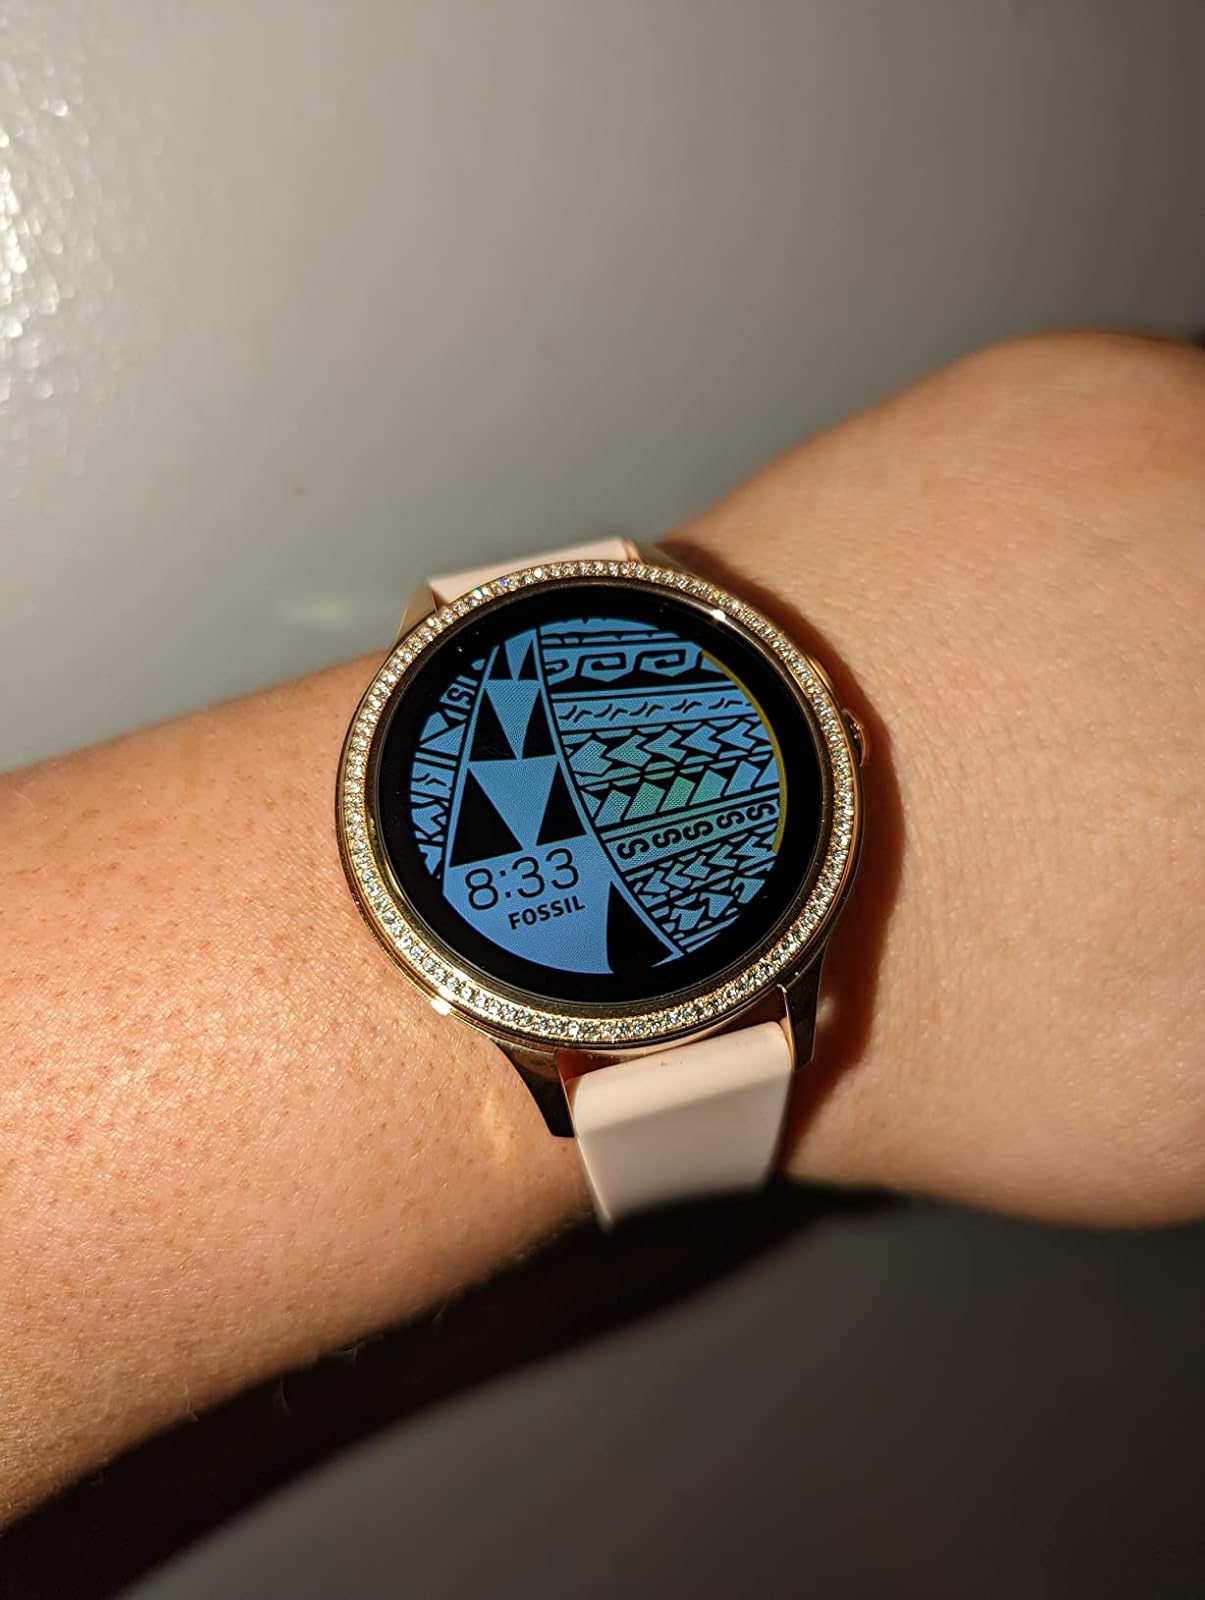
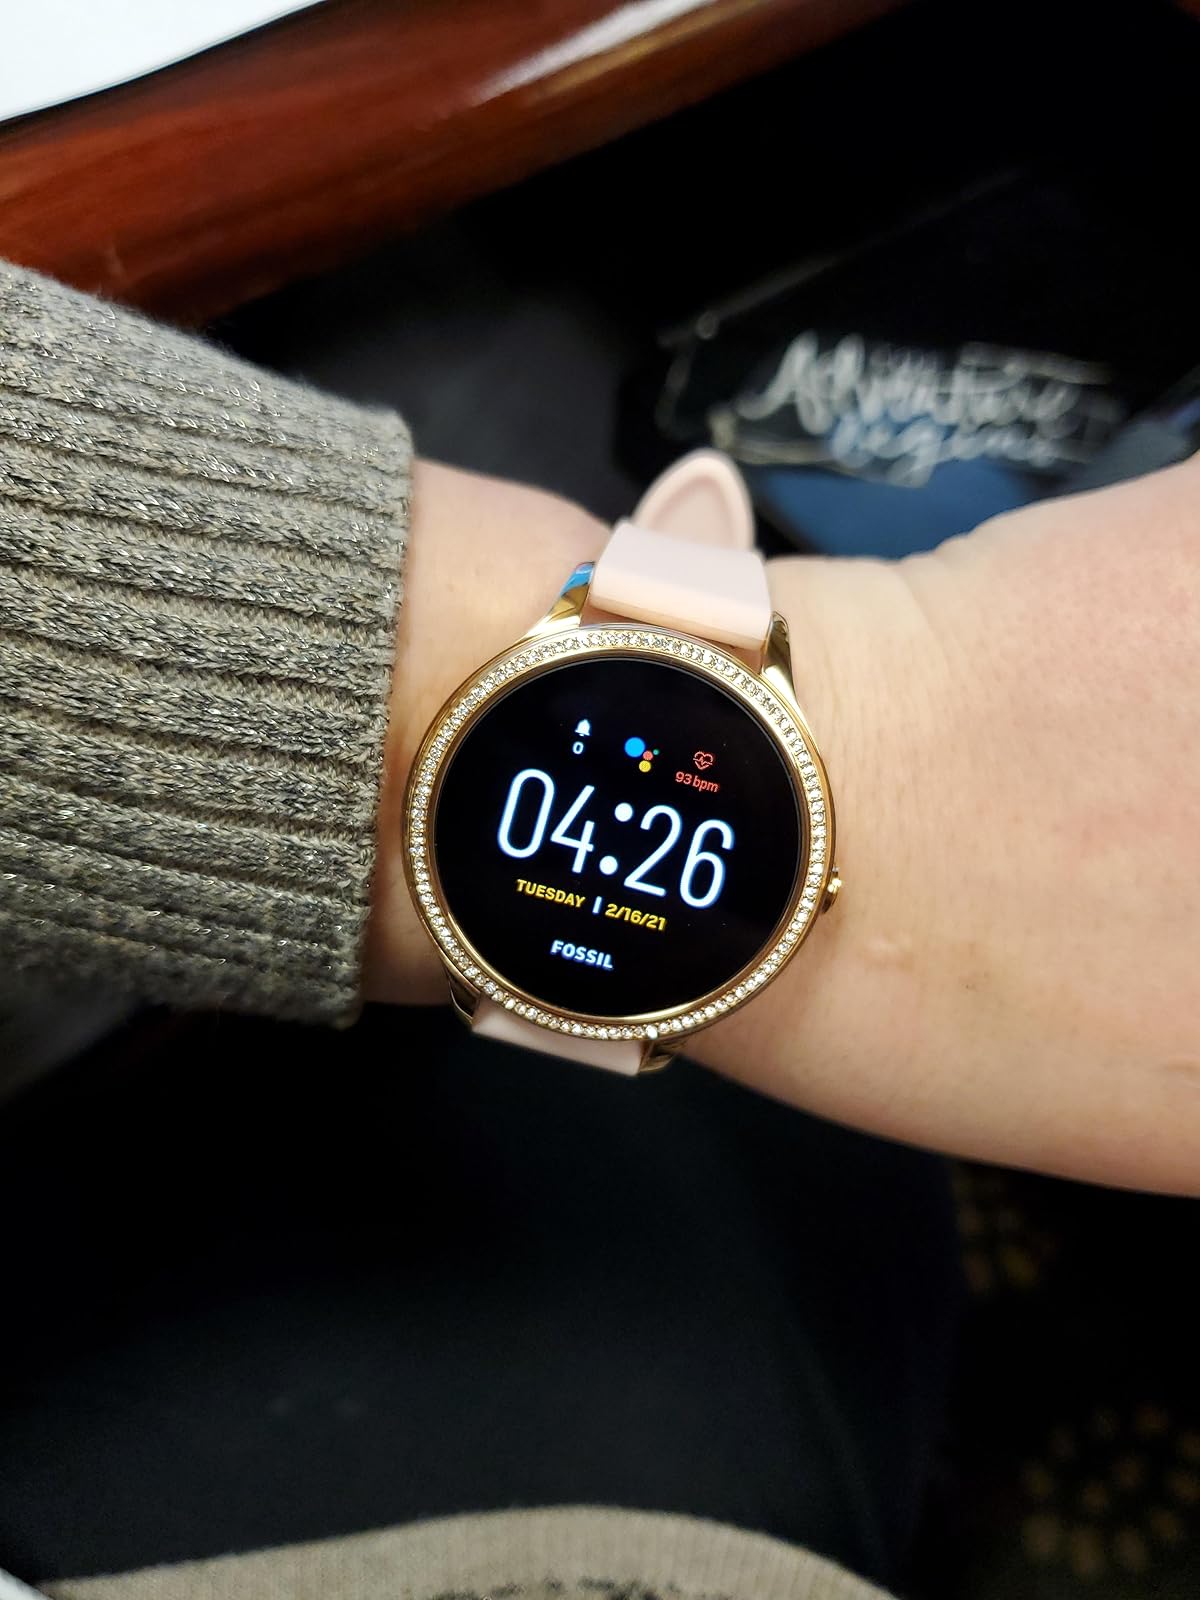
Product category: smartwatch
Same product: yes